Guizhou clique

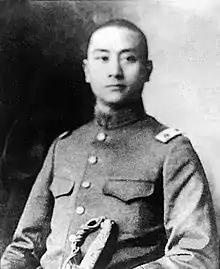
Wang Wenhua, a progressive reformer in the Guizhou clique basing his power in the military, opposed to Liu Xianshi, his uncle.

Wang Wenhua's position had gone from division commander to commander-in-chief of the Guizhou army. Despite receiving no formal military training, Wang rose up through the ranks due to his relationship with the Liu family. Evidence suggests that the Liu and Wang clans of Guizhou had conflicts in the past, and that it was resolved through marriage, making Wang Wenhua Liu Xianshi's nephew. Wang also married one of Liu's nieces, strengthening their ties. However, even though Liu and Wang were close, they had political differences. Wang was an avid supporter of the revolutionaries, with progressive views similar to those of Sun Yat-sen. During the National Protection War, while Liu had been reluctant to fully commit to the war, Wang was strong in his support for Cai E and the anti-Yuan forces. Wang had even told Liu that he would lead troops into Sichuan, and that Liu could save himself by saying that Wang had rebelled and was acting outside of his control. Liu finally agreed to let Wang go to Sichuan.